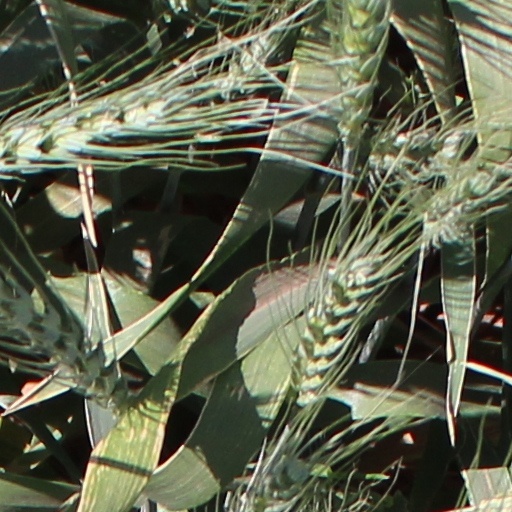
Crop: wheat